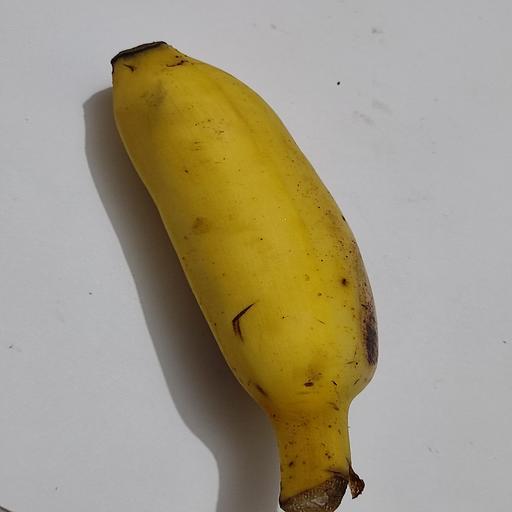
Crop type: Banana